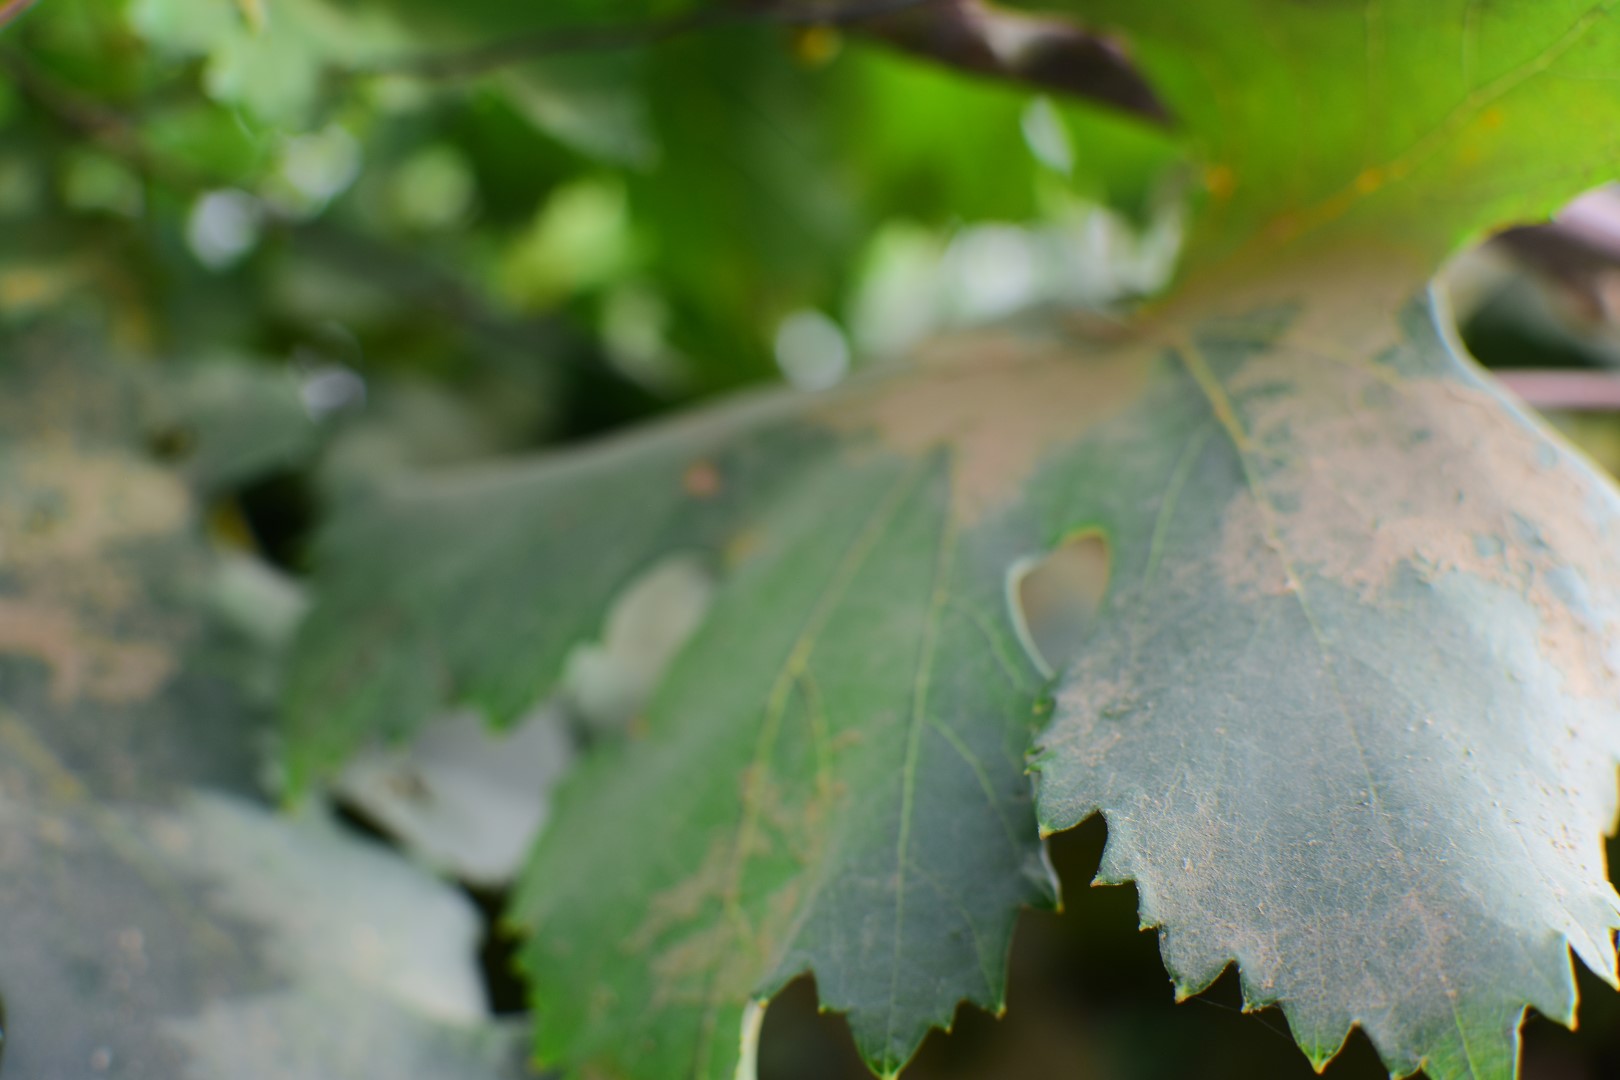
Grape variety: Kamali